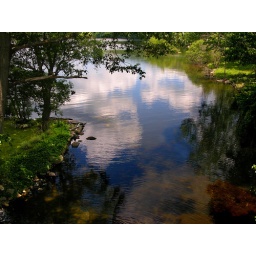
cloud reflections in lake